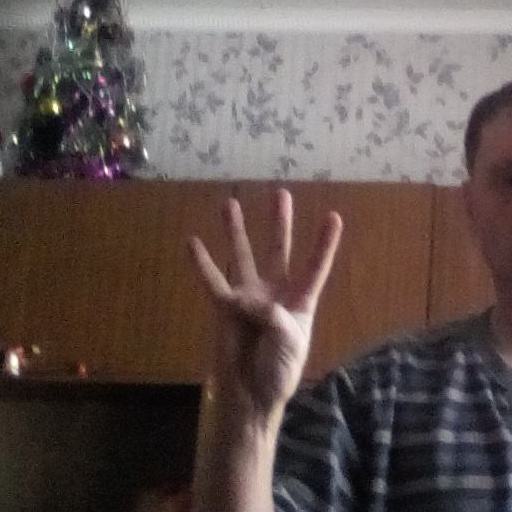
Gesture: four